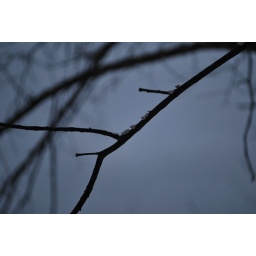
The branches of this tree were covered in these tiny white fungi.